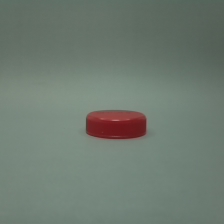
Color: red/orange/pink/fuchsia/brown
Cap type: standard cap